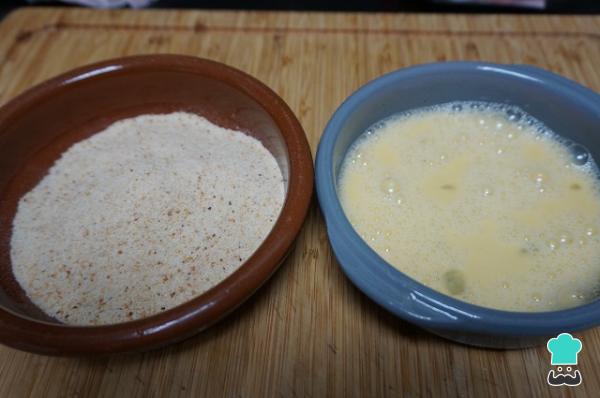
En un bol ponemos el pan rallado y en otro ponemos el huevo batido.